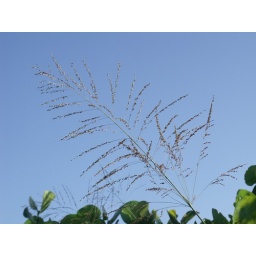
grass against the glorious blue sky